Hello Venus

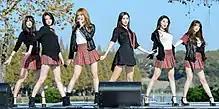
Hello Venus in 2015

Hello Venus released their third extended play "Would You Stay for Tea?" on 2 May 2013, with a total of four tracks including the lead single of the same name. The following day, Tricell Media announced that the group will hold their first solo concert at Sogang University's Mary Hall on 22 June.